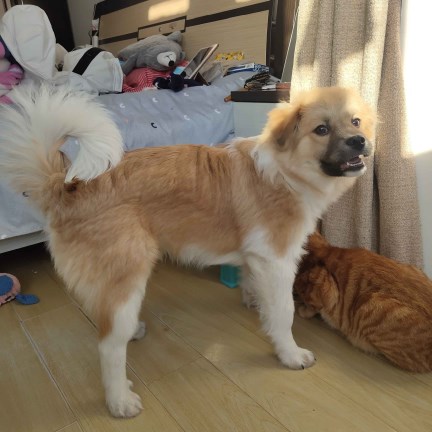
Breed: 3336-n000121-chinese_rural_dog